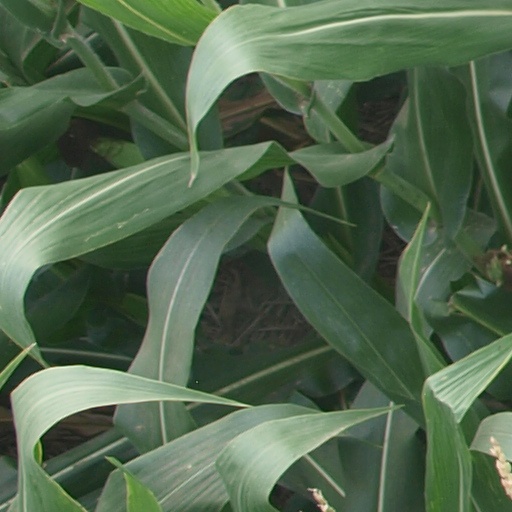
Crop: maize; corn